Australian Antarctic Medal

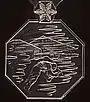
Reverse of Australian Antarctic Medal

The reverse (back) of the Australian Antarctic Medal has an Antarctic expeditioner outside Mawson's hut, leaning into a blizzard as they use an ice-axe.